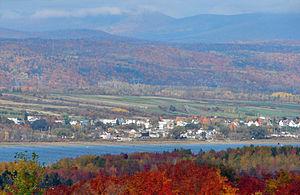
L'Ange-Gardien vu de l'le d'Orléans
L'Ange-Gardien est une municipalité du Québec située dans la MRC de La Côte-de-Beaupré dans la région de la Capitale-Nationale, en banlieue de Québec.